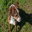
Label: dog